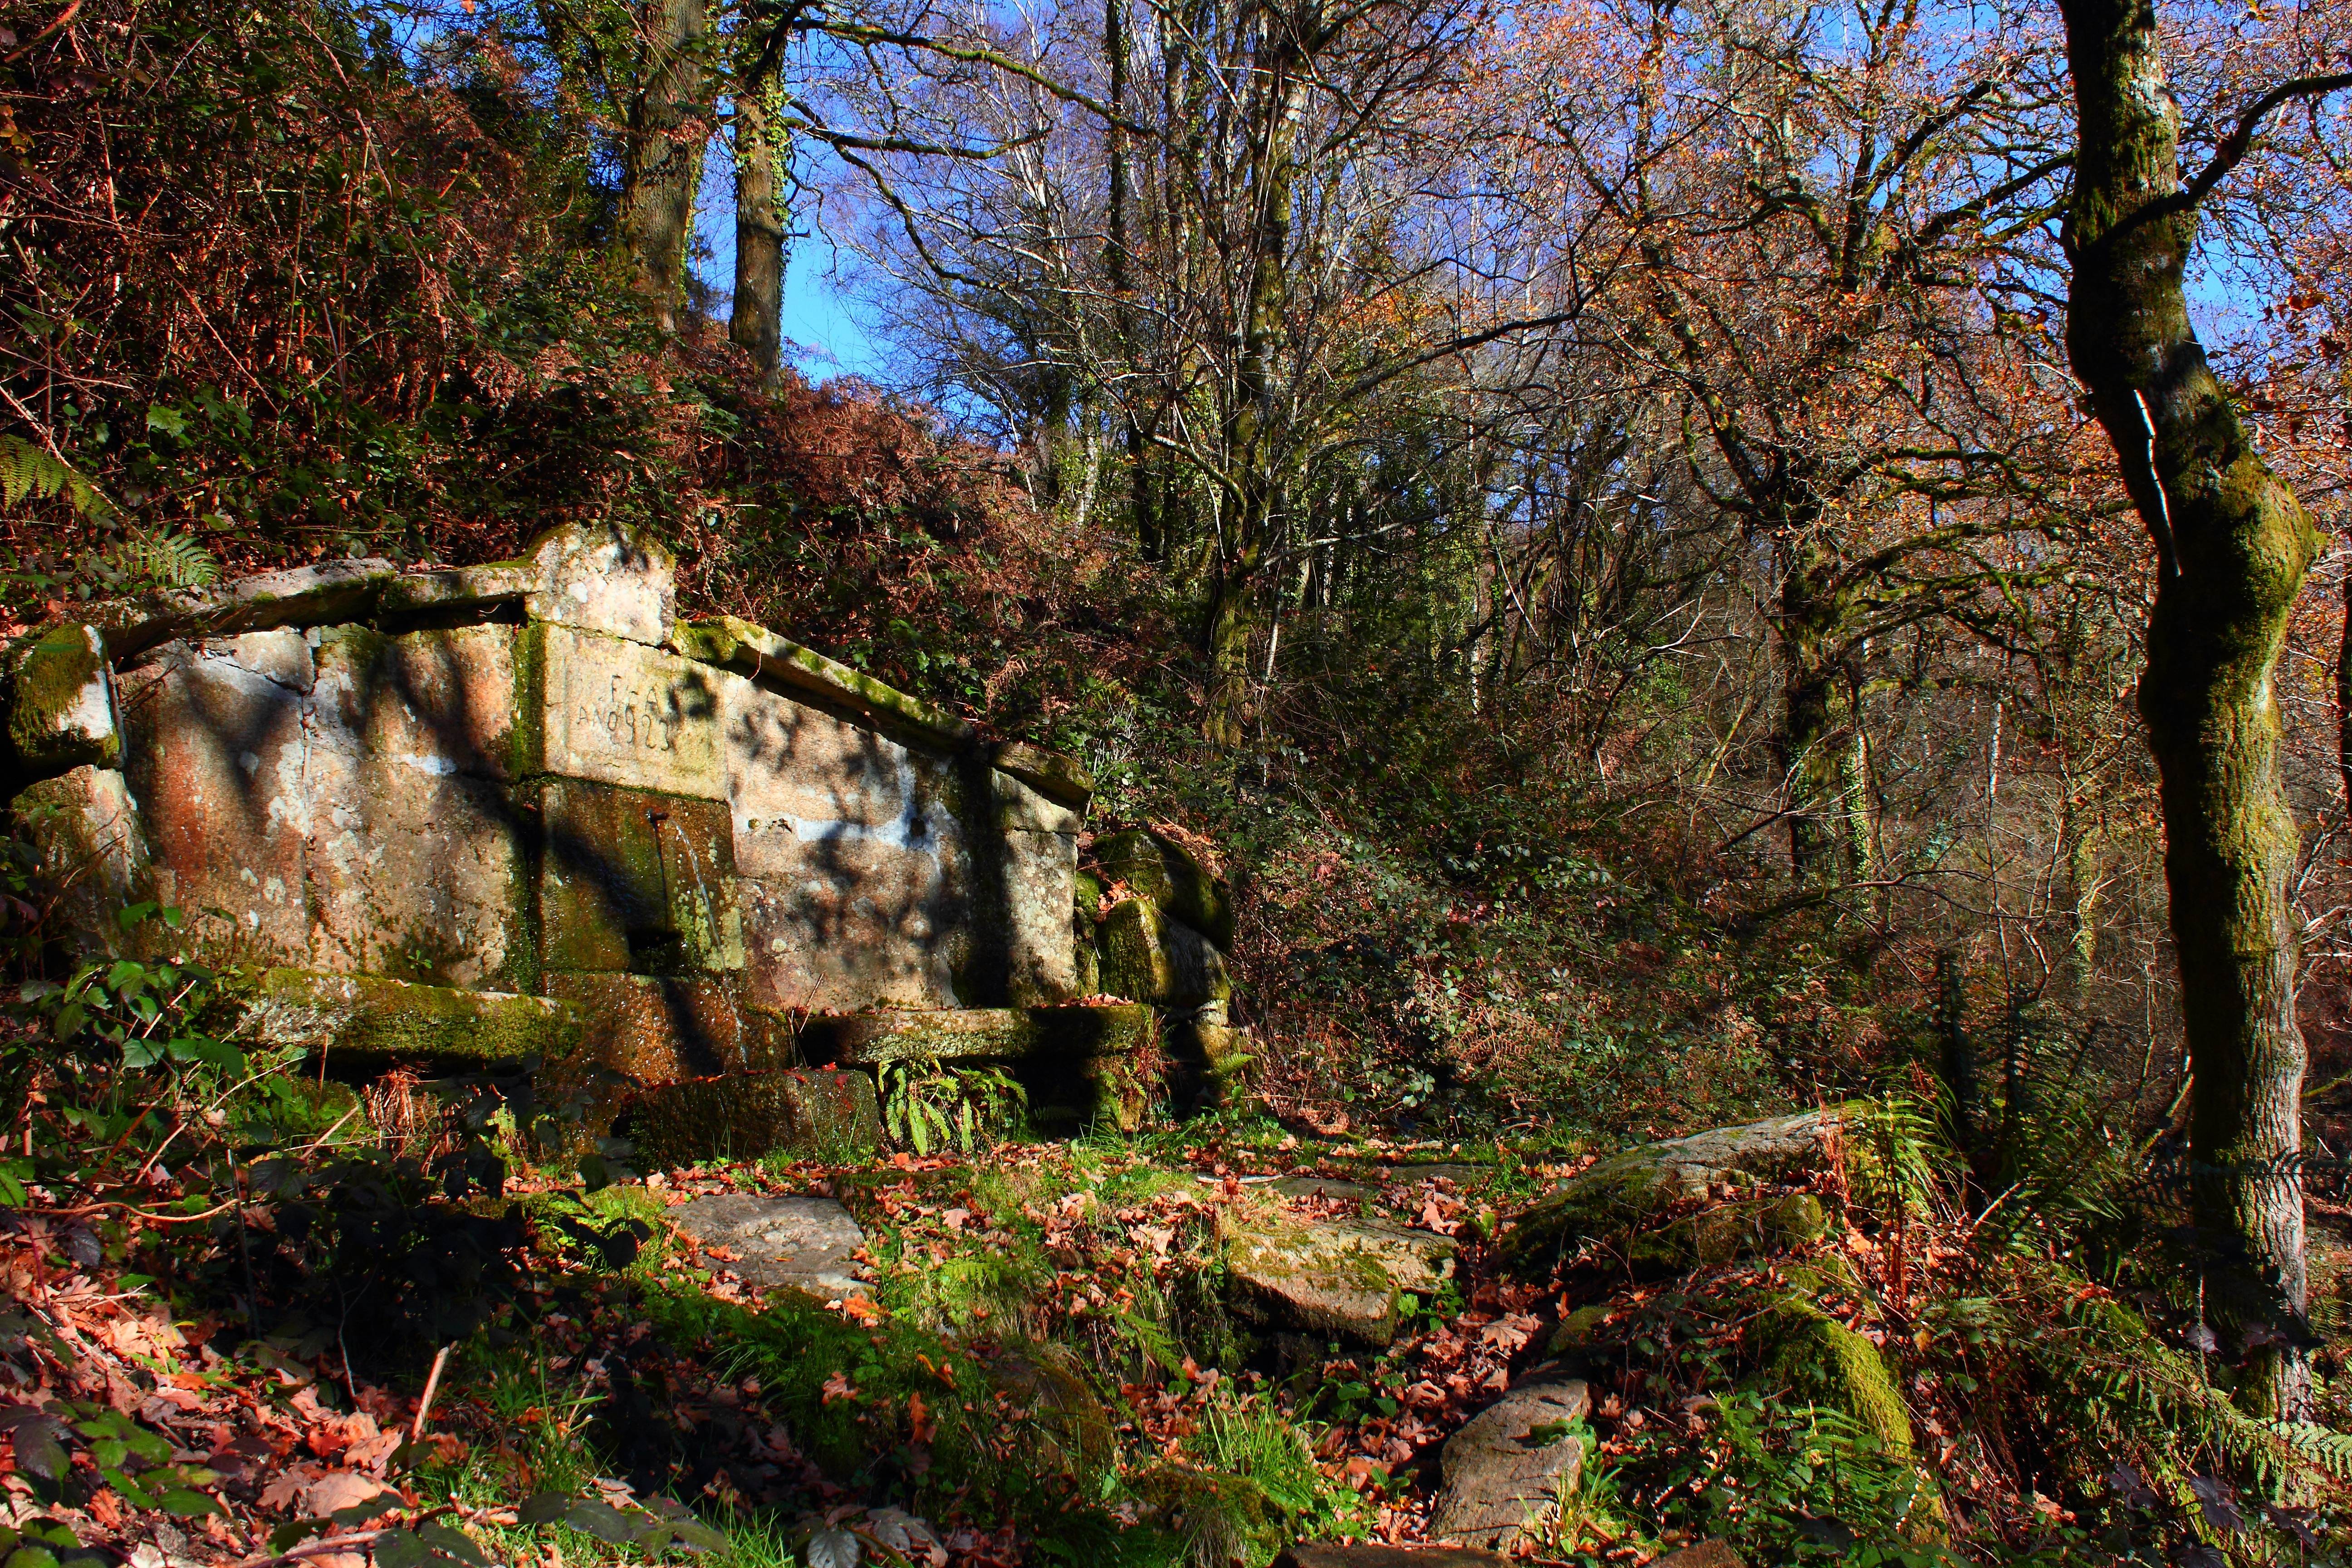
landscape, tree, forest, wilderness, trail, leaf, flower, stream, autumn, season, espaa, galicia, pontevedra, paisajes, woodland, habitat, ggl1, gaby1, canoneos550d, alama, pontevedragaliciaespaa, rural area